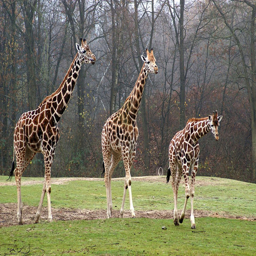
A group of three giraffe walking across a field.
Three giraffes walk together across a field with trees behind them.
Three giraffes are walking in a grassy area.
Three giraffes are walking in a field.
Three giraffes walking together across a grass area.